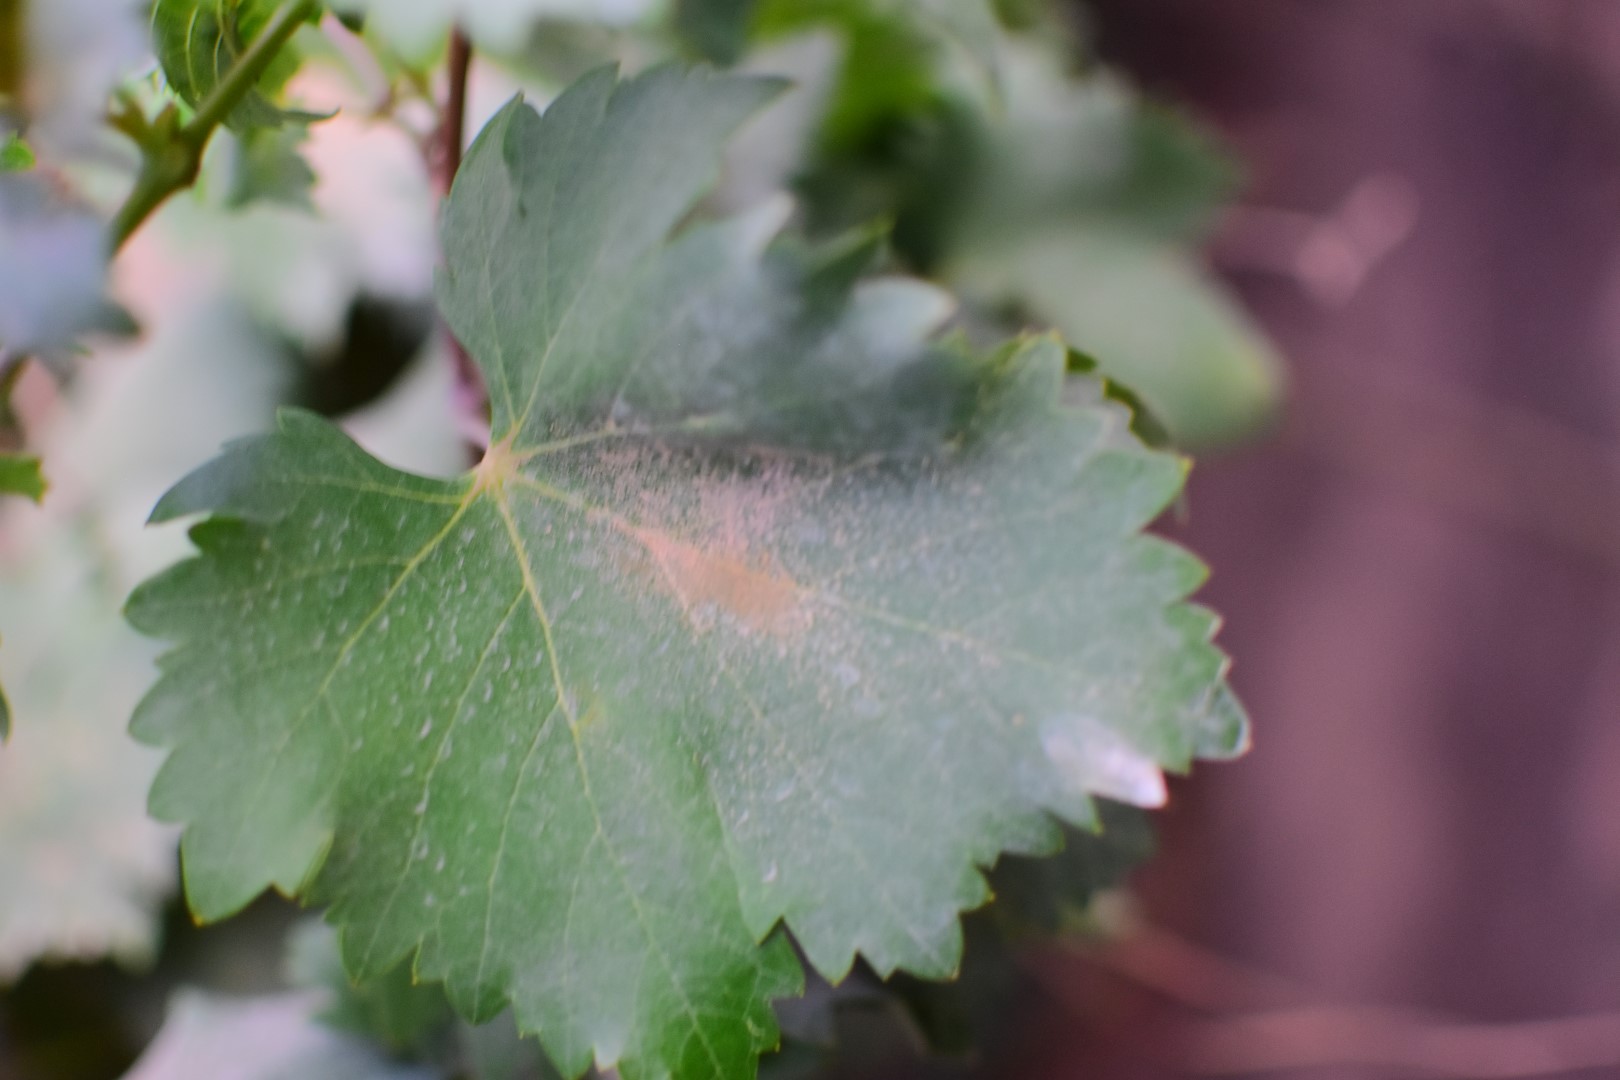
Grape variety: Shdah